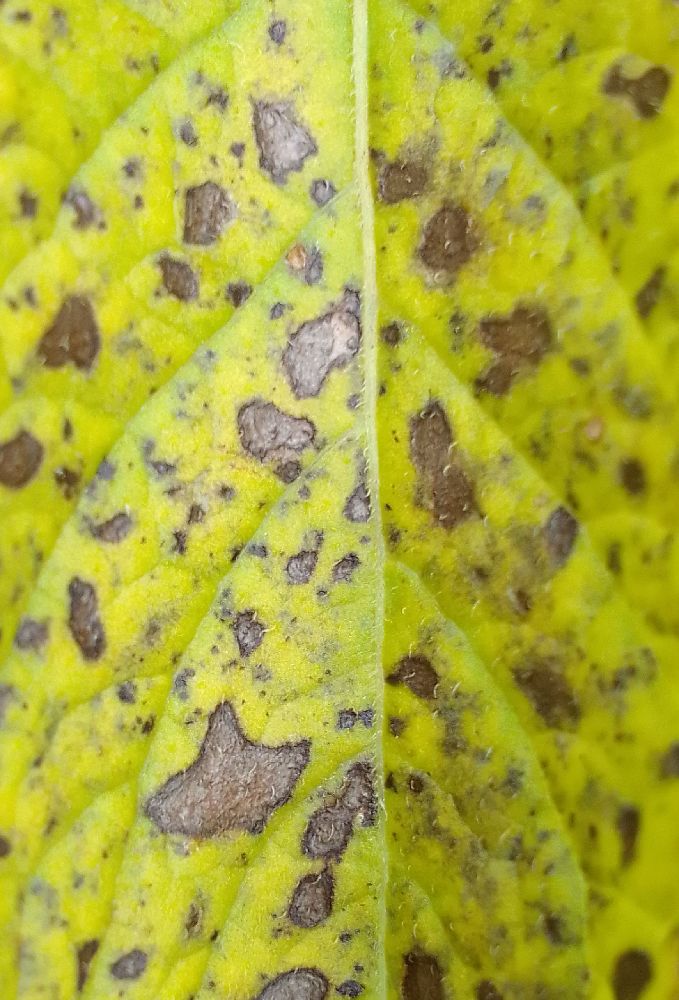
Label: Early blight